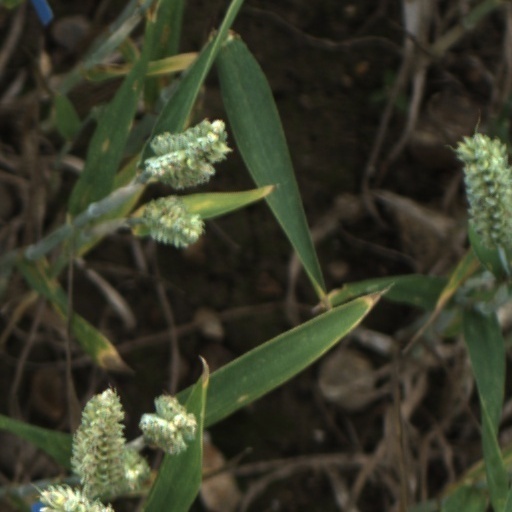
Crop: wheat